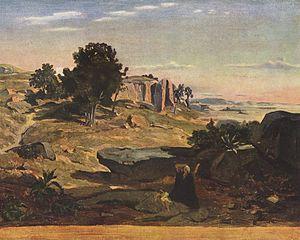
Camille Corot, né Jean-Baptiste Camille Corot le 16 juillet 1796 à Paris où il est mort le 22 février 1875, est un peintre et graveur français.
Agar est un personnage de la Genèse, premier livre de l'Ancien Testament. Elle est la servante égyptienne de Sarah, la femme d'Abraham. Sarah étant stérile, elle donne Agar à Abraham. De cette union naîtra Ismaël.
Agar ou Hagar est un personnage de la tradition islamique, mentionnée dans la tradition musulmane.